Van E. Chandler

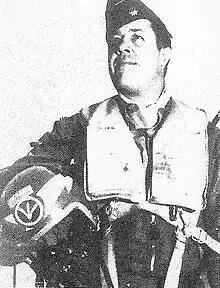
Chandler during the Korean War

Following the end of World War II, Chandler was assigned to the 76th Fighter Squadron in Guam and in December 1948, he was assigned to the 61st Fighter-Interceptor Squadron.